Alonso Fernández de Avellaneda

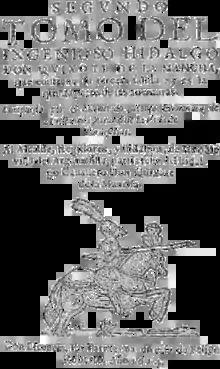
A page titled 'SEGVNDO / TOMO DEL / INGENIOSO HIDALGO / DON QVIXOTE DE LA MANCHA...' illustrated with a mounted knight charging.

Alonso Fernández de Avellaneda is the pseudonym of a man who wrote a sequel to Cervantes' "Don Quixote", before Cervantes finished and published his own second volume.